Handaguchi Station

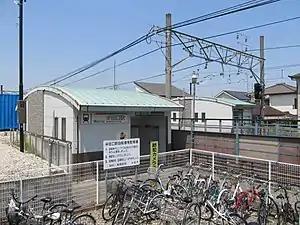
Handaguchi Station in June 2018

Handaguchi Station is served by the Meitetsu Kōwa Line, and is located 13.2 kilometers from the starting point of the line at .